Lottie Roth Block

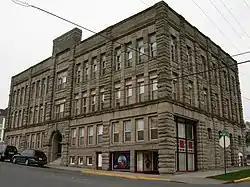
The Lottie Roth Block in 2007.

The Lottie Roth Block is an historic commercial building located near downtown Bellingham, Washington and is listed on the U.S. National Register of Historic Places. Built by quarry manager and Washington State Legislator Charles Roth and named after his wife, Lottie, the building is clad in the famous Chuckanut Sandstone from his Bellingham Bay Quarry that would be used in countless building projects across the region. Completed in 1891, it was one of the last large commissions of noted Northwest architect Elmer H. Fisher and his only project in Whatcom County. While initially built as an office/retail building in anticipation of the commercial expansion of the town of Whatcom, it was converted entirely to apartments by 1912 when commercial development moved in the opposite direction towards New Whatcom, which after 1903 became the new city of Bellingham's downtown. Still strictly serving as a residential building to the current day, the Lottie Roth Block was listed on the National Register of Historic Places on December 12, 1978.